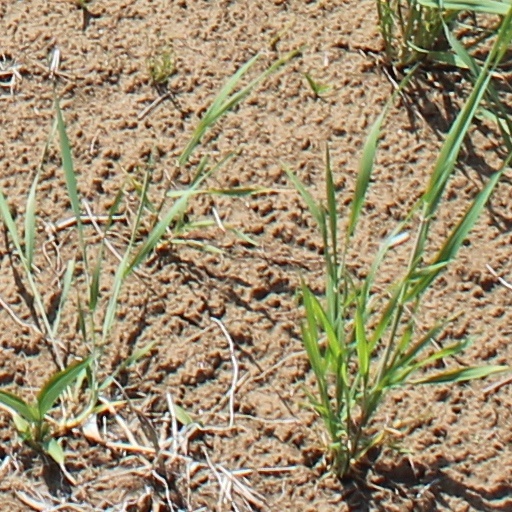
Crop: wheat